Harry Blackmun

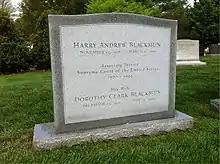
Blackmun's grave at Arlington National Cemetery

On February 22, 1999, Blackmun fell in his home and broke his hip. The next day, he underwent hip replacement surgery at Arlington Hospital in Arlington, Virginia, but he never fully recovered. Ten days later, on March 4, at the age of 90, he died at 1:00 a.m. from complications from the procedure. He lay in repose in the Great Hall of the United States Supreme Court Building, and was buried five days later at Arlington National Cemetery. His wife died seven years later on July 13, 2006, at the age of 95, and was buried next to him.